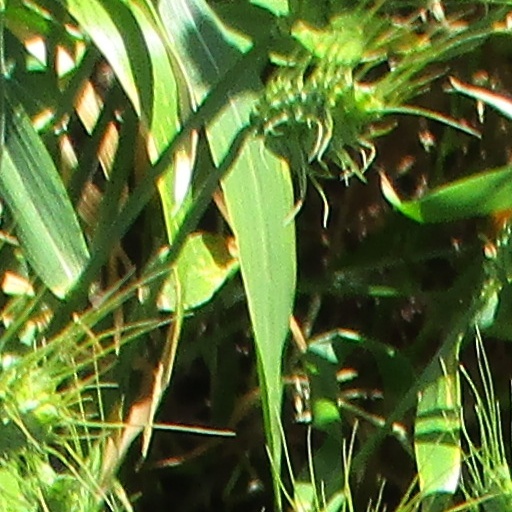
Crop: wheat